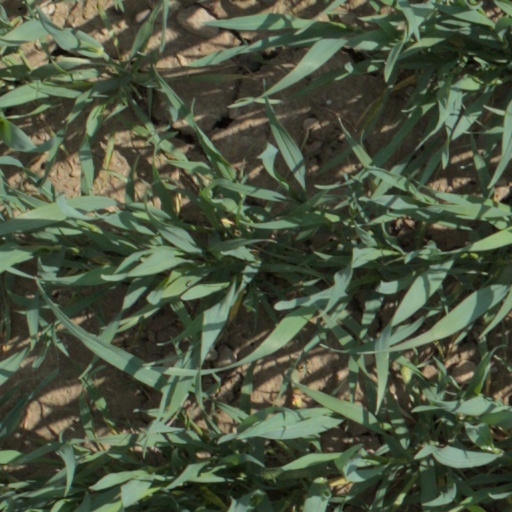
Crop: wheat